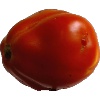
Label: Tomato 1